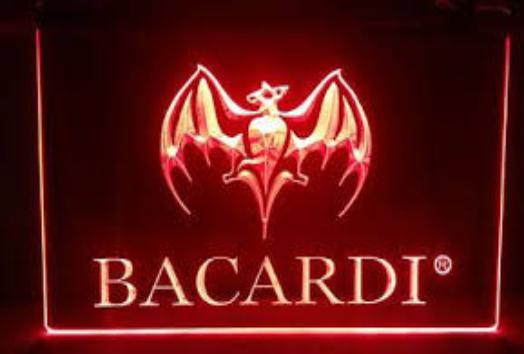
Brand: Bacardi
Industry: Food